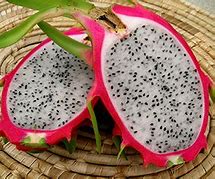
Label: Dragonfruit